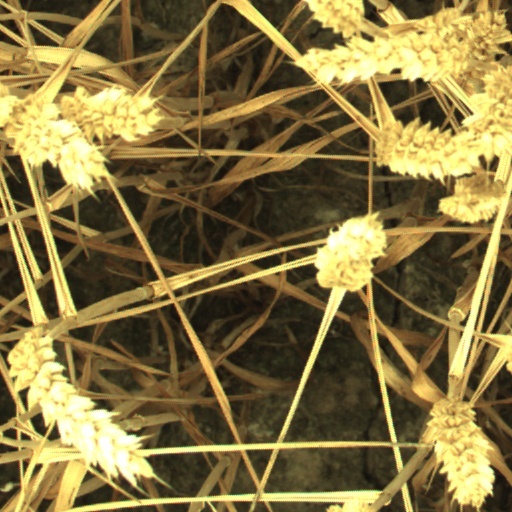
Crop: wheat